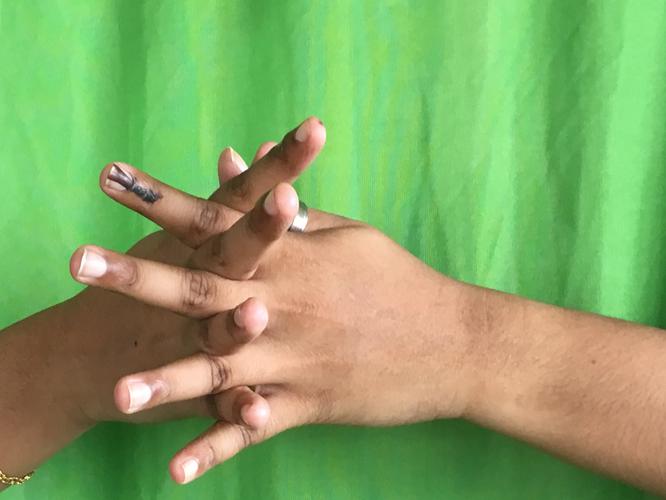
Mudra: Karkatta
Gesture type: double_hand